Whitehorse/Cousins Airport

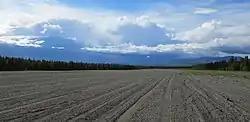
Runway 30

Whitehorse/Cousins Airport is an unpaved airstrip located in Whitehorse, Yukon, Canada, northwest of the city centre between the Alaska Highway and the Yukon River.